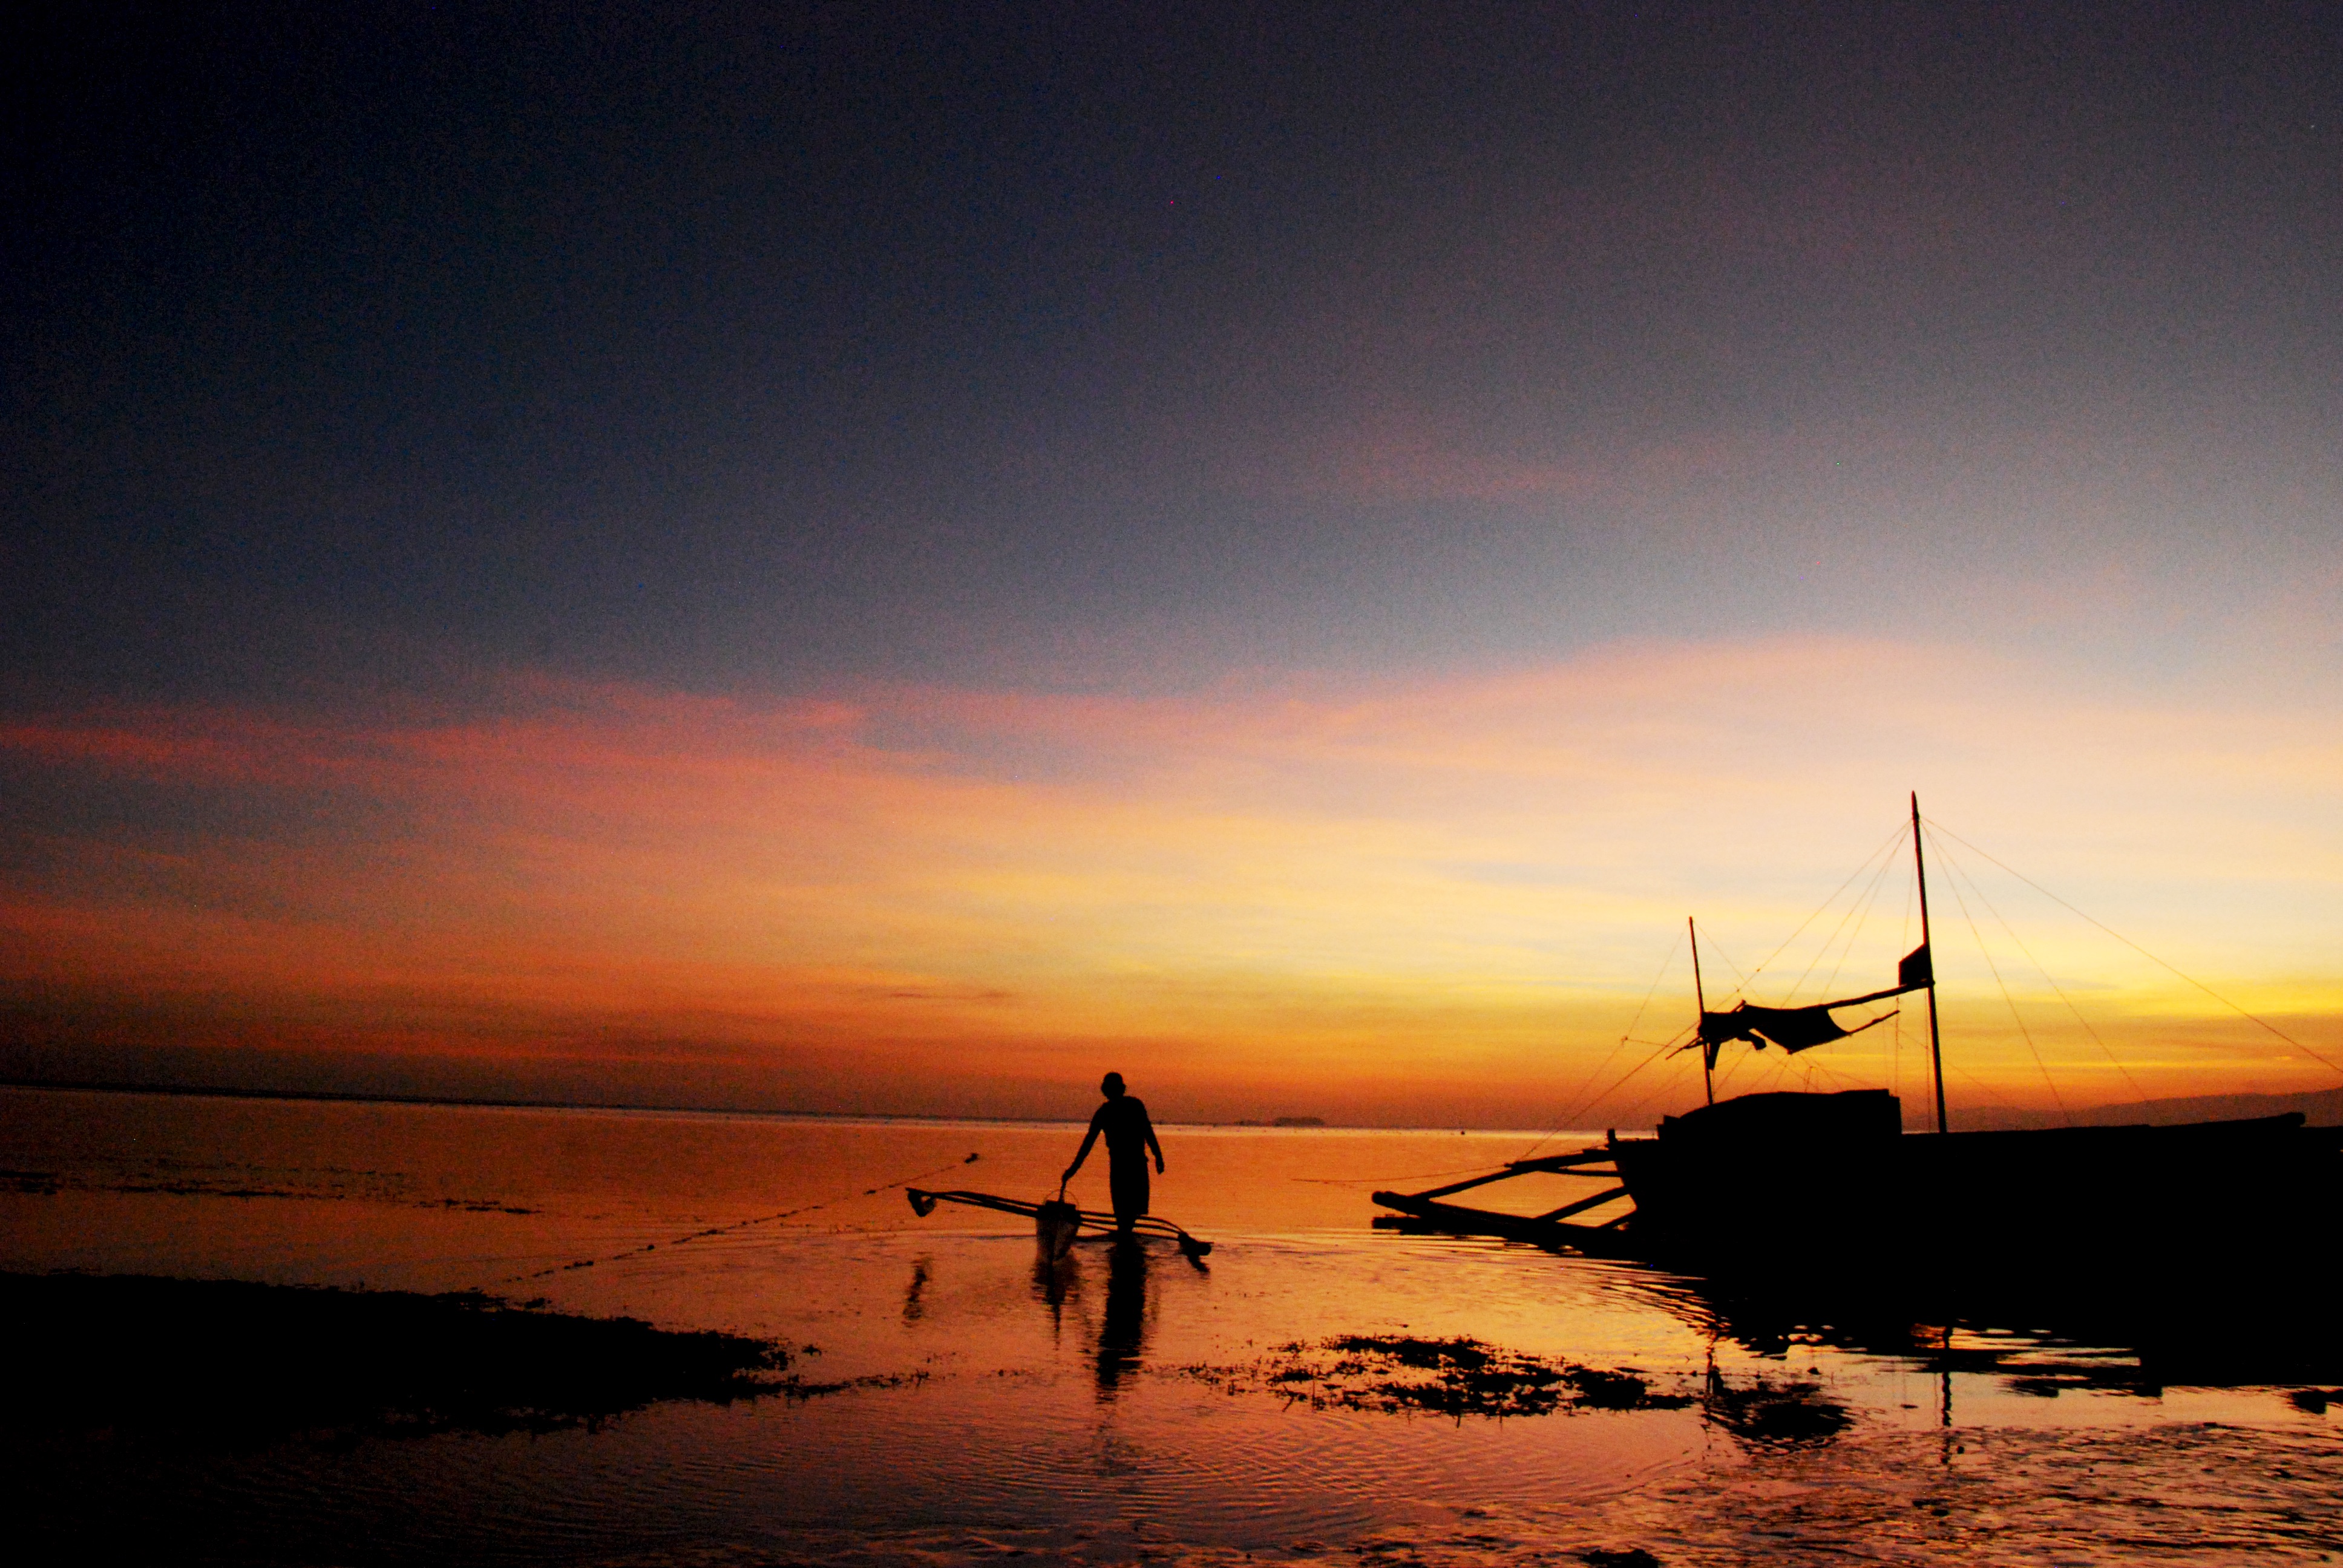
beach, sea, coast, ocean, horizon, sun, sunrise, sunset, sunlight, morning, wave, dawn, dusk, evening, vehicle, afterglow